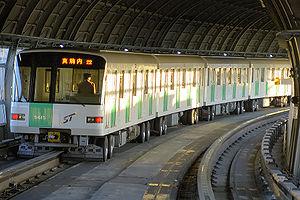
Les Jeux olympiques d'hiver de 1972, officiellement connus comme les XIᵉˢ Jeux olympiques d'hiver, ont lieu à Sapporo au Japon du 3 au 13 février 1972. C'est la première fois dans l'histoire des Jeux d'hiver que ceux-ci sont organisés par une ville de plus d'un million d'habitants, mais également la première fois qu'ils se tiennent en dehors de l'Europe et des États-Unis, bien que la ville de Sapporo ait auparavant reçu l'organisation des Jeux de 1940, finalement annulés en raison de l'éclatement de la Seconde Guerre mondiale. Il s'agit des deuxièmes Jeux olympiques attribués au Japon après ceux d'été à Tokyo en 1964. L'ensemble des sites de compétition, construits spécialement pour l'occasion, se situent à moins de quinze kilomètres du centre-ville de Sapporo, à l'exception des pistes de ski du mont Eniwa, situées à une trentaine de kilomètres.
La ligne Namboku est une ligne du métro de Sapporo au Japon. Elle relie la station d'Asabu à celle de Makomanai. Longue de 14,3 km, elle traverse Sapporo selon un axe nord-sud en passant par les arrondissements de Kita, Chūō, Toyohira et Minami. Sur les cartes, la ligne est identifiée avec la lettre N et sa couleur est verte.
Un métro sur pneumatiques est un métro dont le déplacement des trains est assuré par des roues équipées de pneus circulant sur deux lés de piste parallèles, se différenciant du matériel ferroviaire classique dont le roulement est assuré par des roues en acier circulant sur deux rails parallèles.
Le métro de Sapporo est un réseau de transport en commun situé dans la ville de Sapporo sur l'île de Hokkaidō au Japon. Il s'agit du quatrième plus ancien métro construit au Japon. Mis en service en 1971, il comporte trois lignes totalisant 48 km et 49 stations.